Binding of Isaac

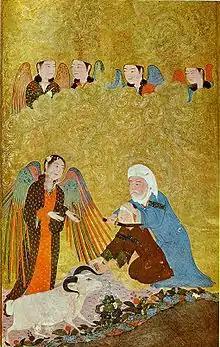
Ibrahim's Sacrifice. Timurid Anthology, 1410–11

In "The Binding of Isaac, Religious Murders & Kabbalah", Lippman Bodoff argues that Abraham never intended to actually sacrifice his son, and that he had faith that God had no intention that he do so. Rabbi Ari Kahn elaborates this view on the Orthodox Union website as follows: